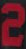
Number: 2